Mike Hoffman (ice hockey, born 1989)

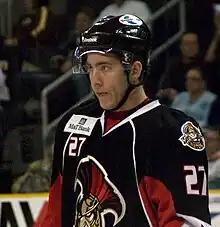
Hoffman with the Binghamton Senators in 2011

In July 2010, Hoffman attended the Ottawa Senators' development camp, and on July 22, 2010, he signed an entry-level contract with the NHL club. After attending rookie camp and training camp with Ottawa, Hoffman was assigned to the Binghamton Senators, the Senators' American Hockey League (AHL) affiliate. Hoffman played the majority of the season with Binghamton and was a member of the 2011 Calder Cup-winning team. He also spent time in the ECHL with the Elmira Jackals during the season, Ottawa's second-tier affiliate.